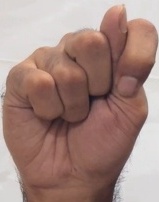
ASL sign: T